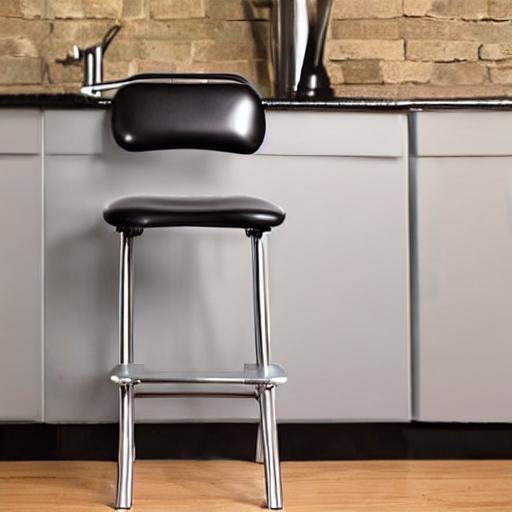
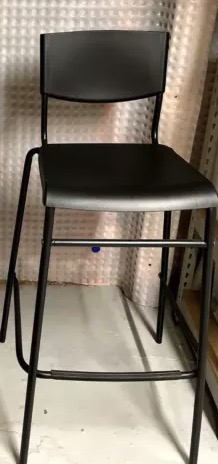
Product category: stool
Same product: no